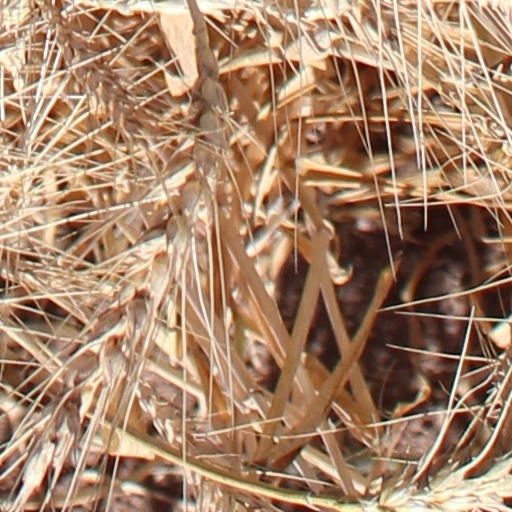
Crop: wheat